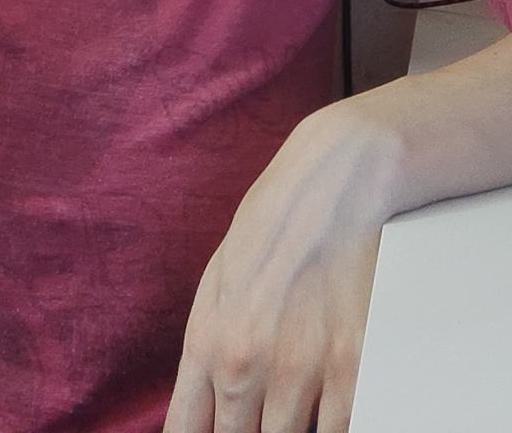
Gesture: no_gesture